Scott Russell (motorcyclist)

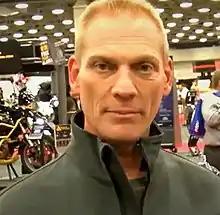
Russell at the 2011 Dallas International Motorcycle Show

Raymond Scott Russell (born October 28, 1964), Mr. Daytona, is an American former professional motorcycle and sports car racer. He is a former World Superbike and AMA Superbike Champion, has won the Daytona 200 a record five times, and won the Suzuka 8 Hours in 1993. Russell is the all-time leader in 750 cc AMA Supersport wins. In 2005, he was inducted into the AMA Motorcycle Hall of Fame.